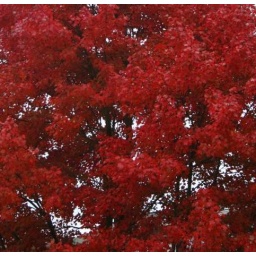
the tree in front of my house